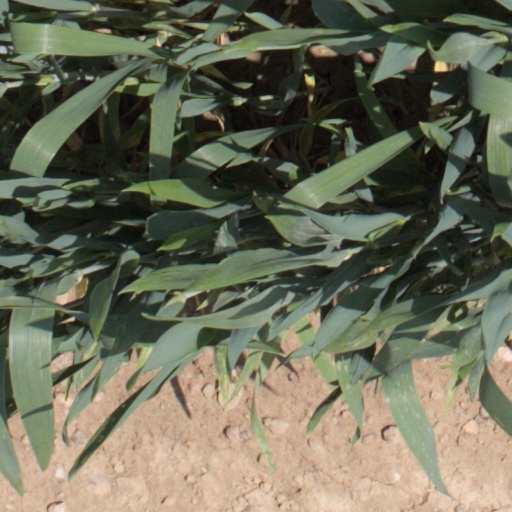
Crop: wheat